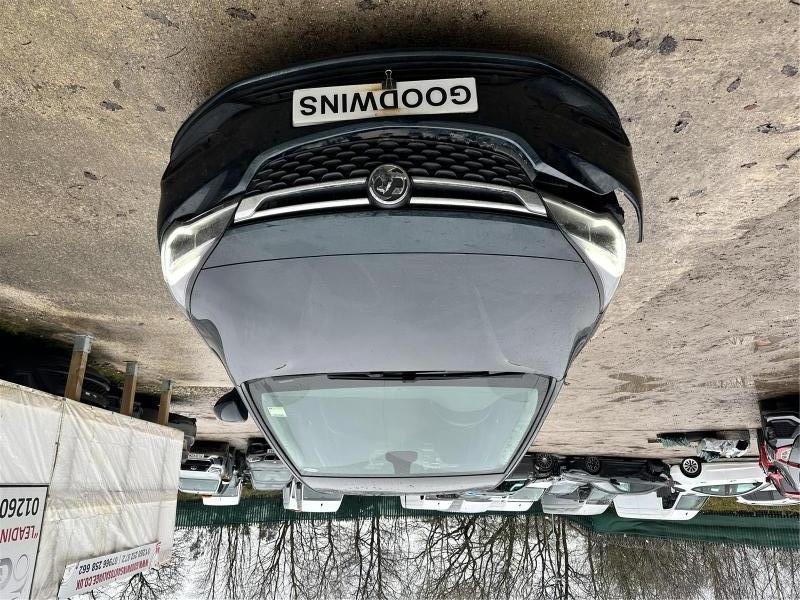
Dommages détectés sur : pare-choc avant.
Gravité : mineur